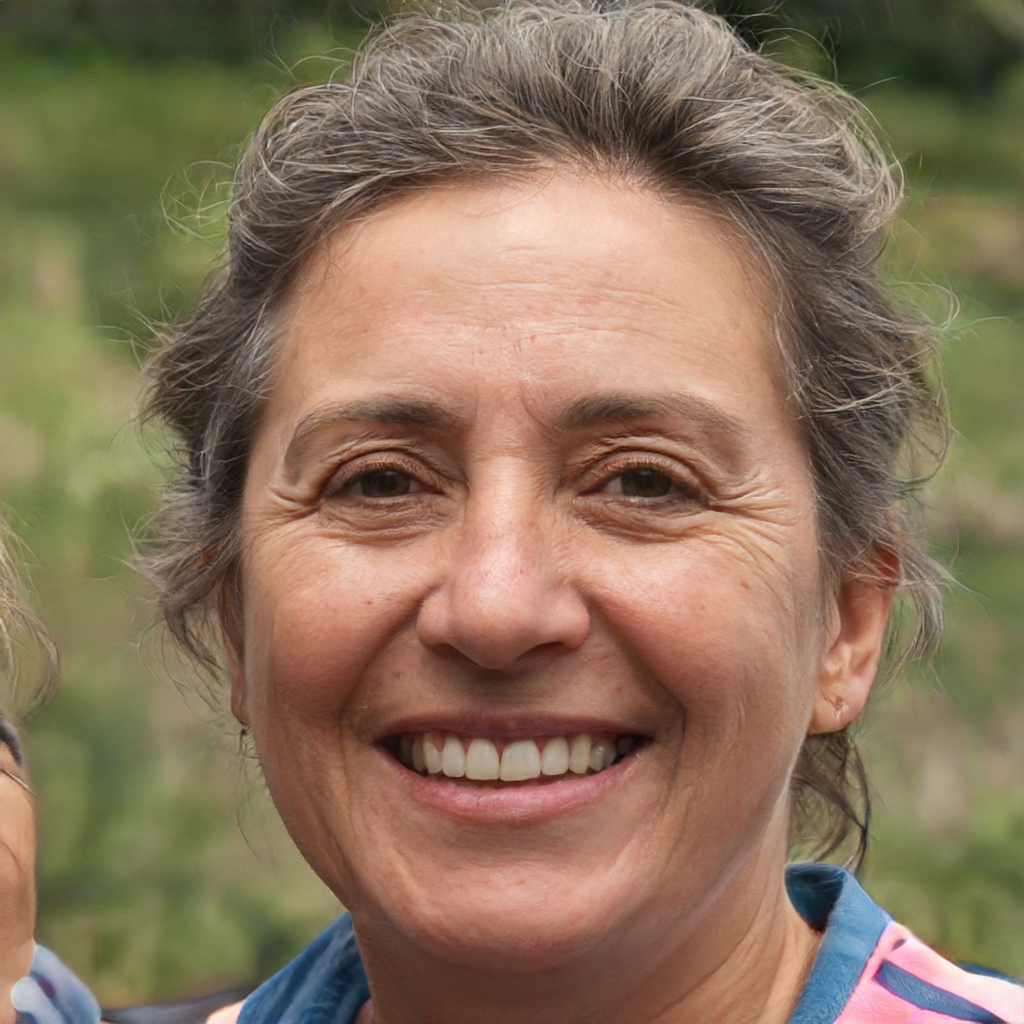
Gender: Female